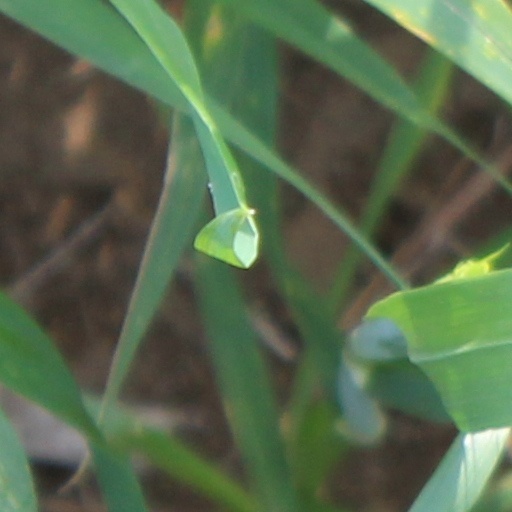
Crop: wheat